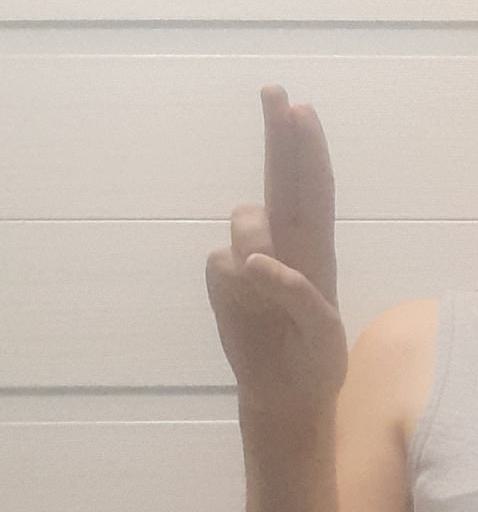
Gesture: two_up